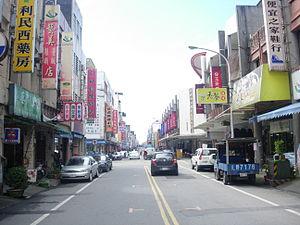
Le canton de Toucheng est un canton urbain de la côte nord de Taiwan. Il est administré comme une partie du comté de Yilan, province de la République de Chine. Les îles Diaoyu sont attachées au canton de Toucheng par la République de Chine.